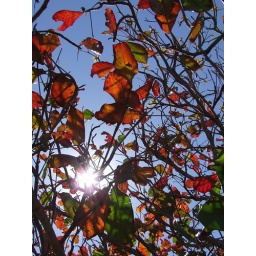
A tree I saw while walking near the beach. I like the sun shining through the leaves.